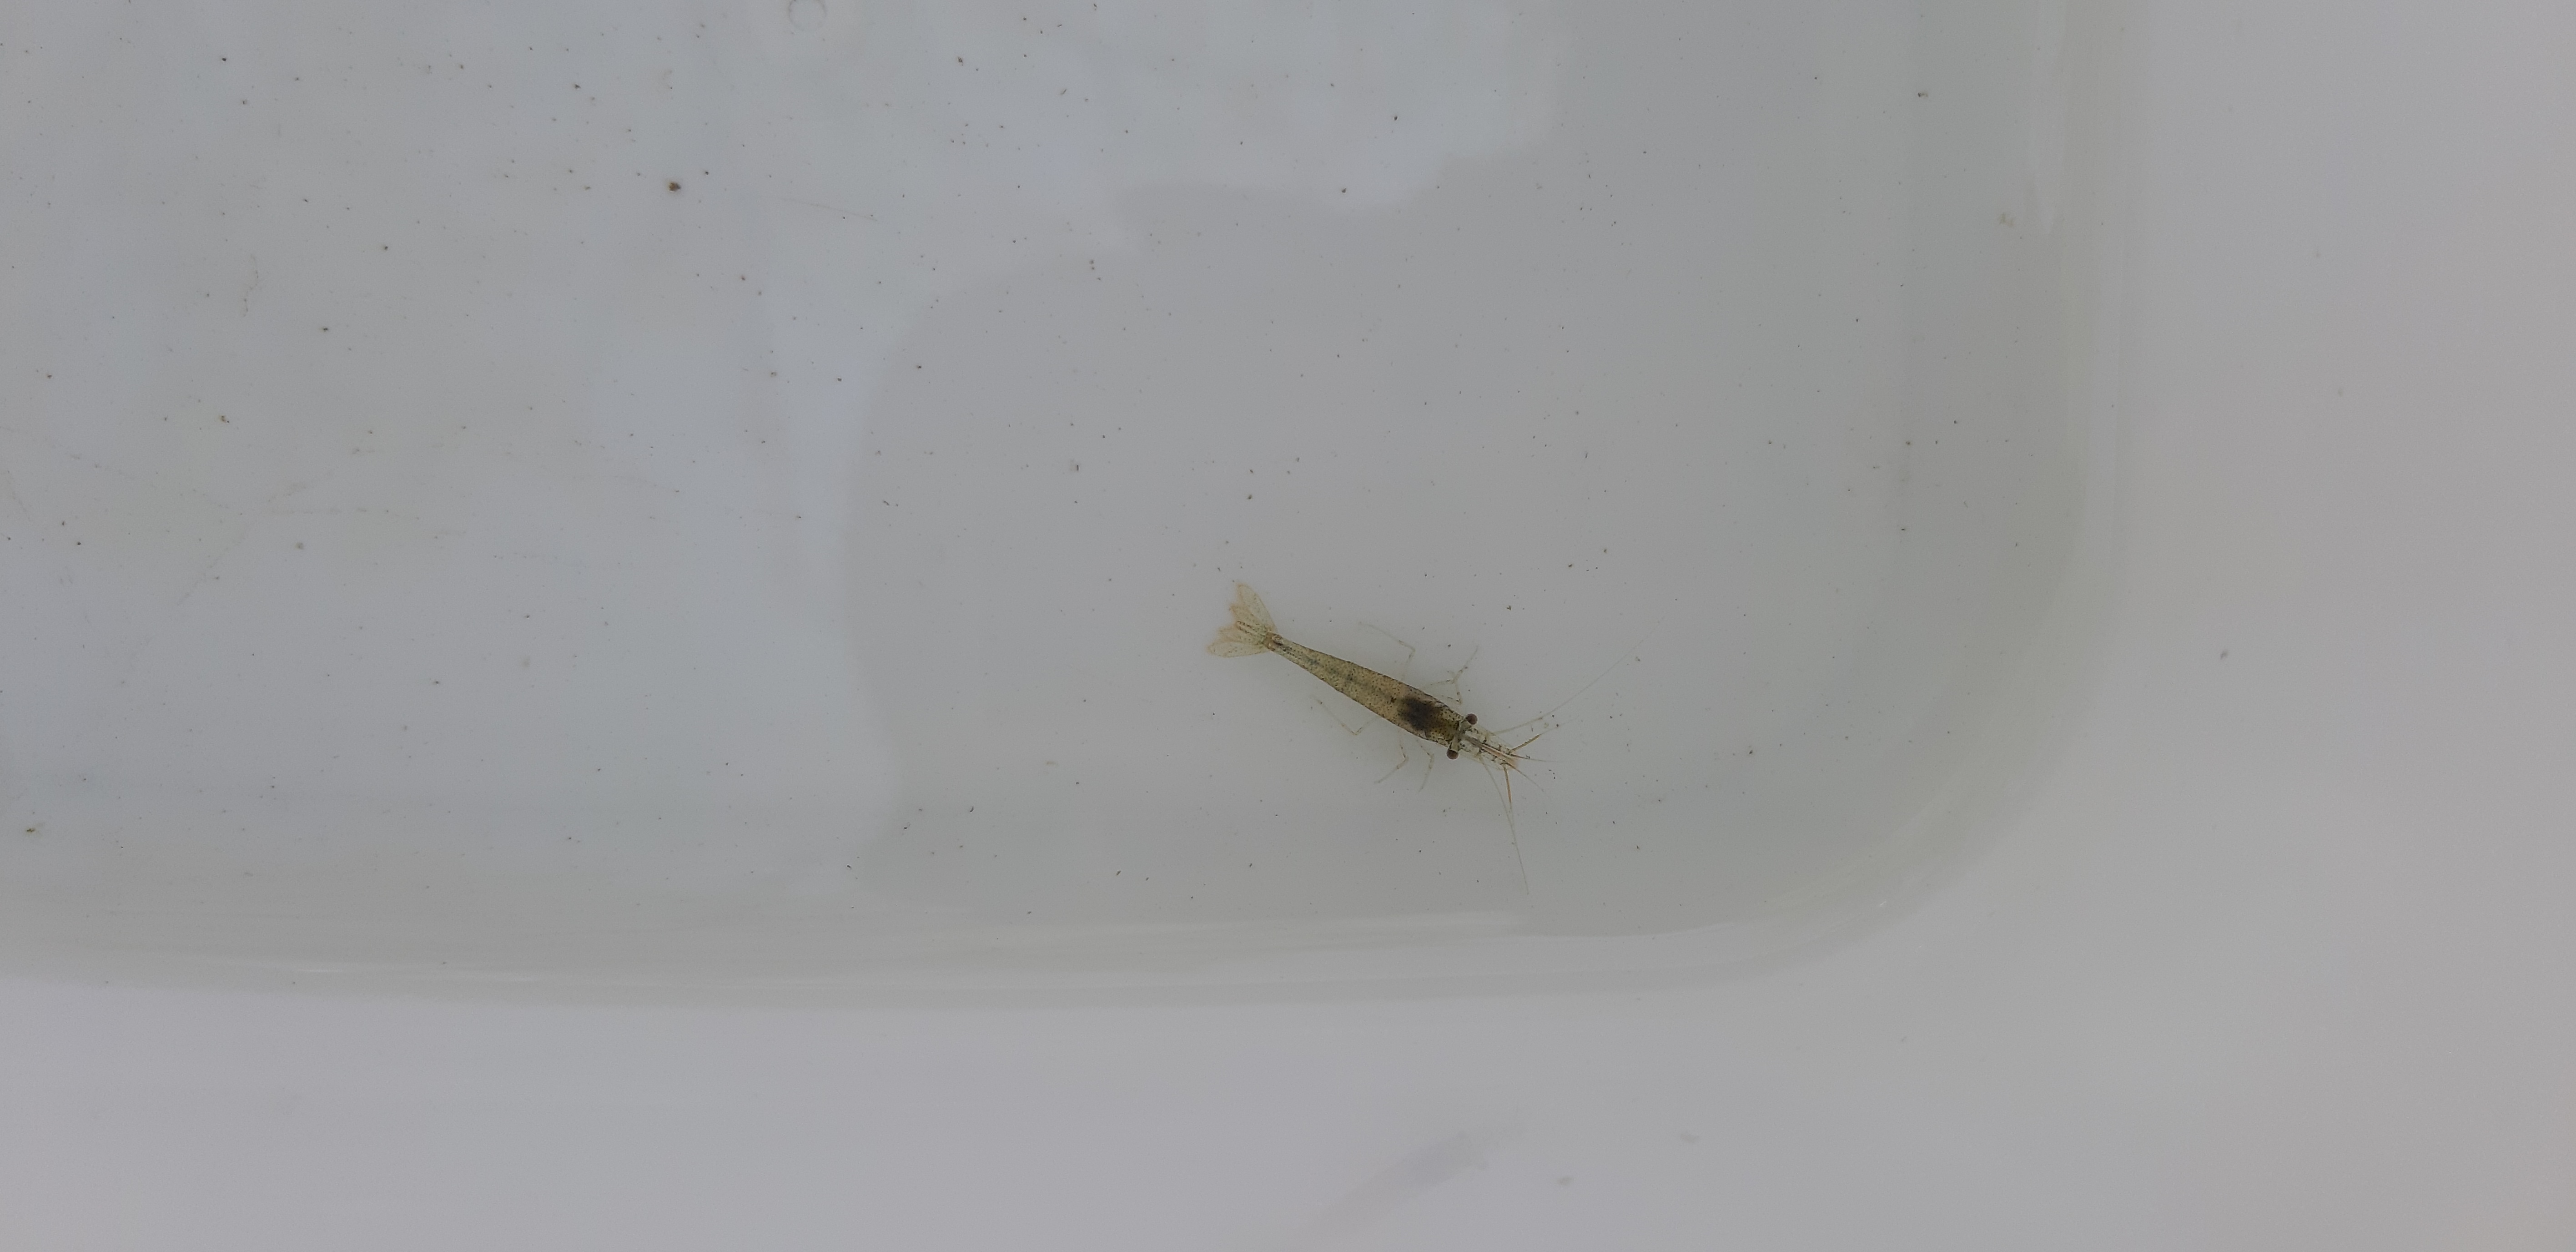
Macroinvertebrate group: crabs_and_shrimps